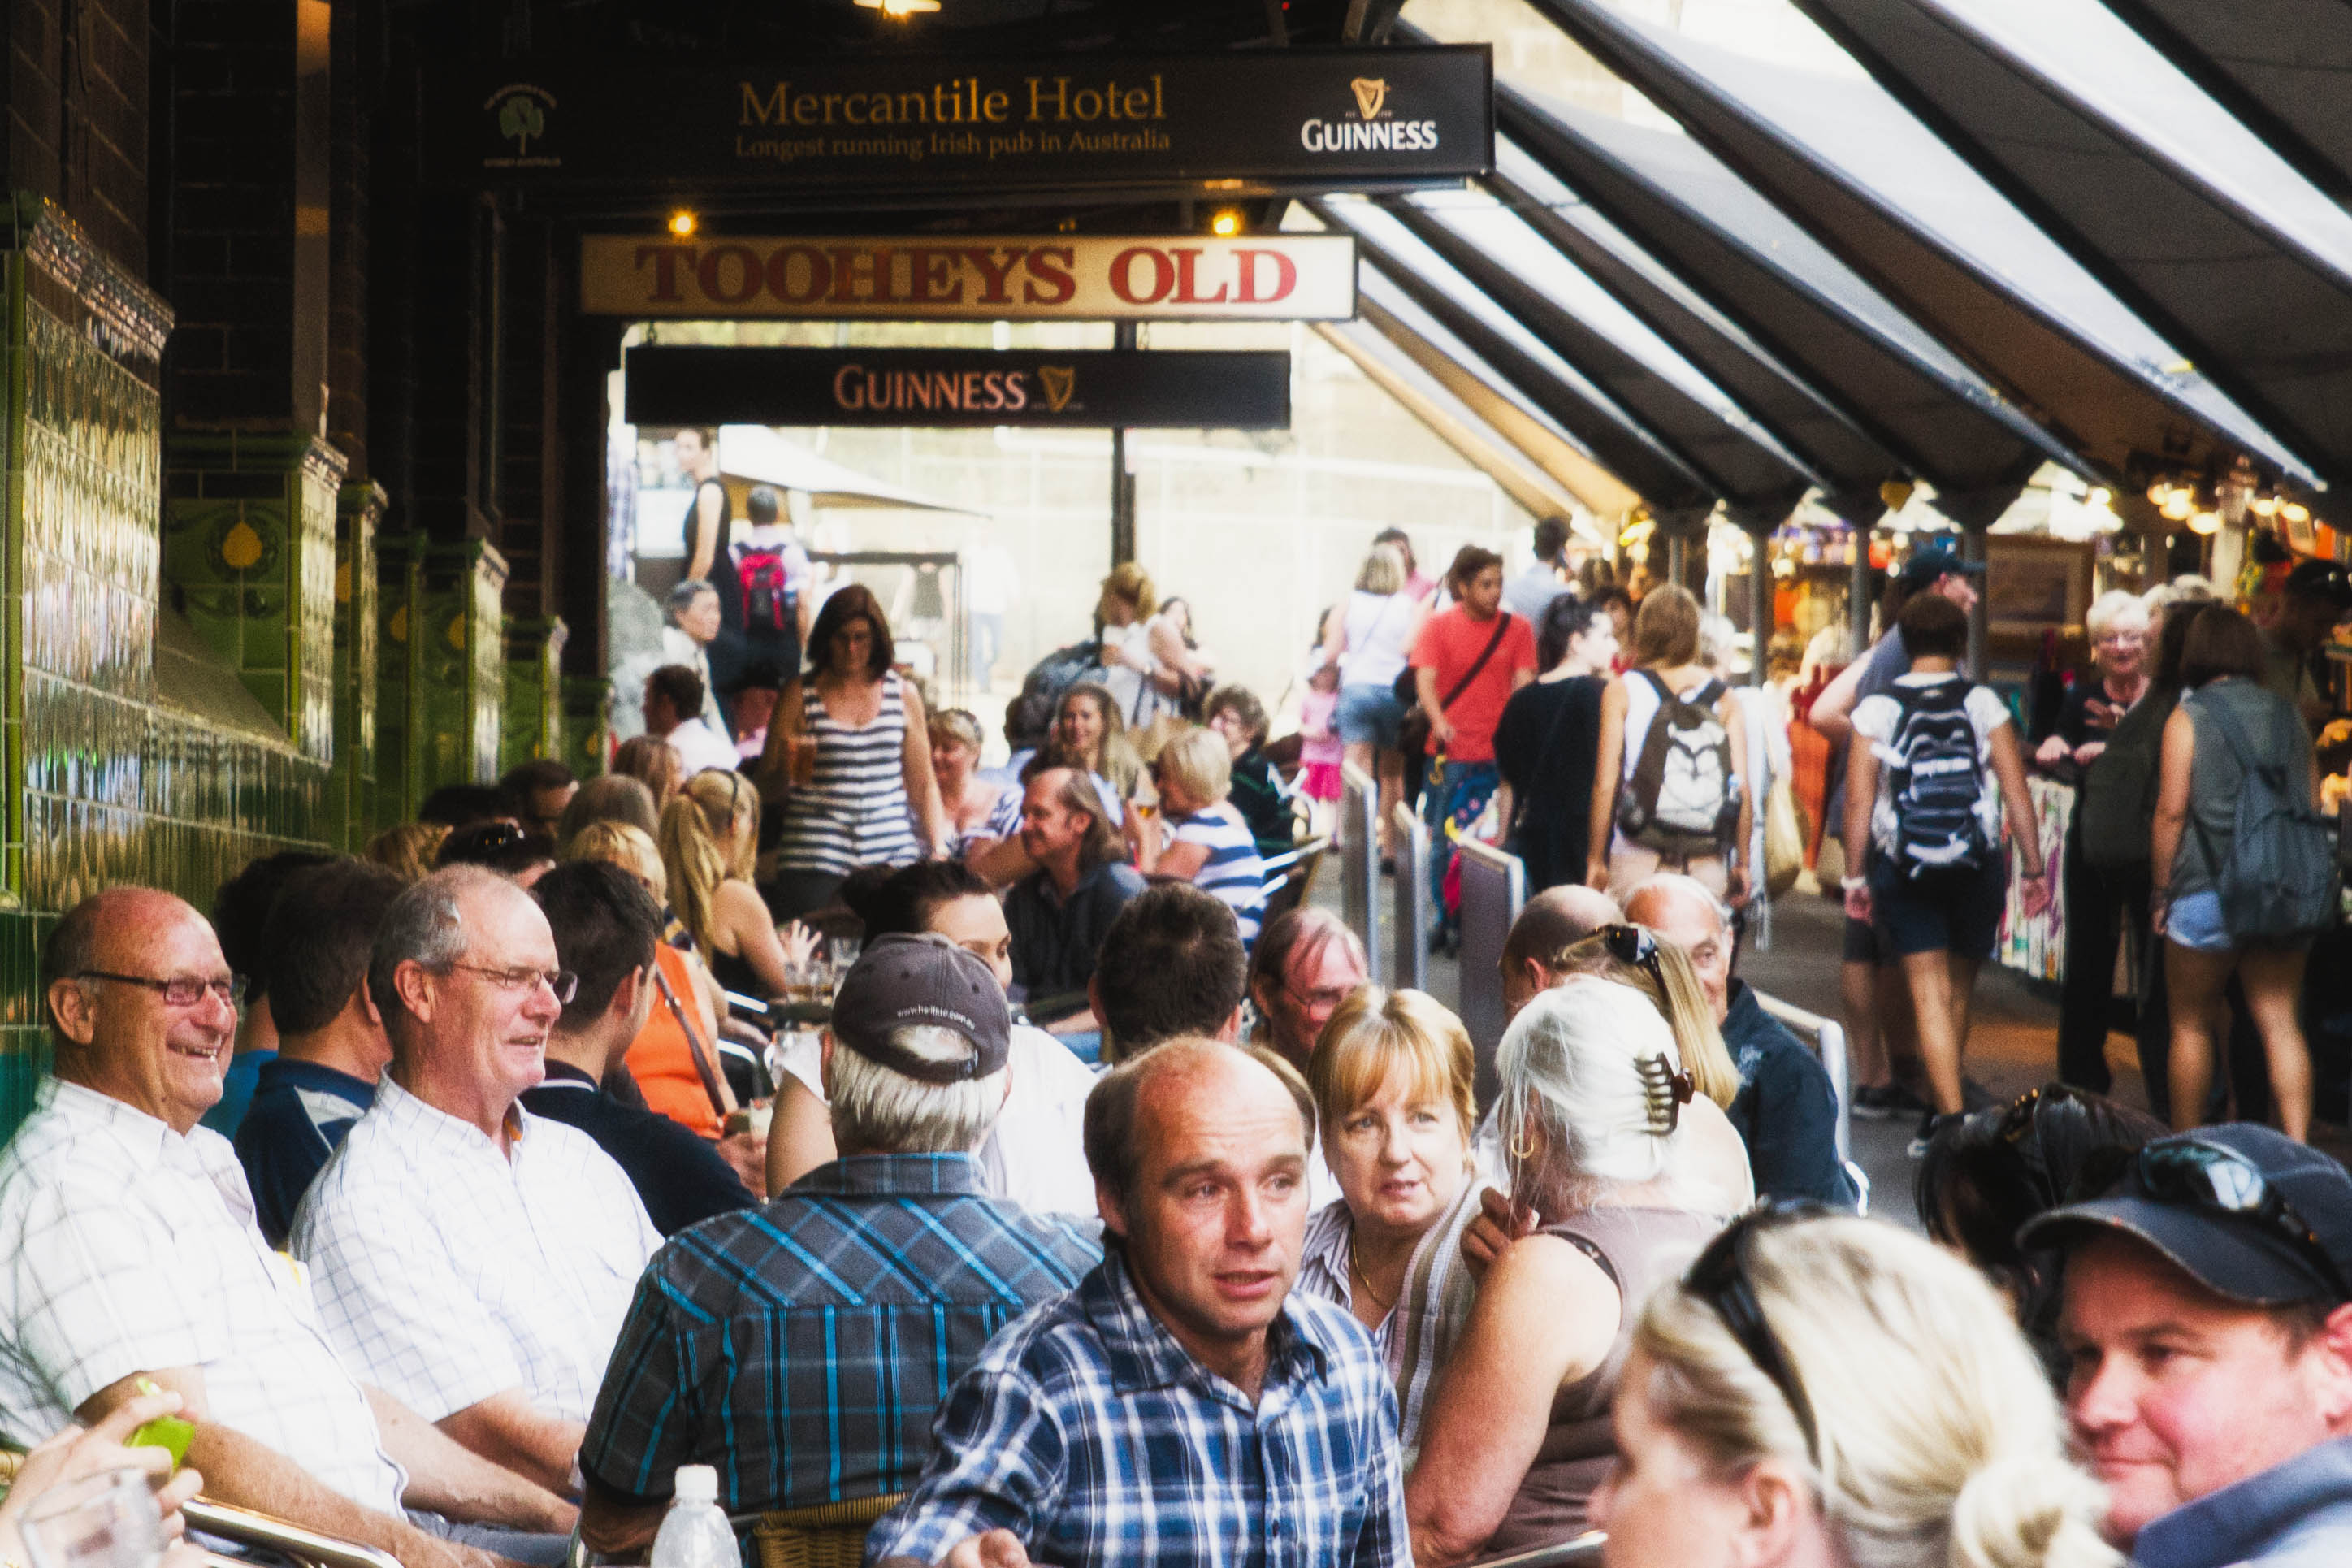
crowd, audience